Gregorio Martínez Sierra

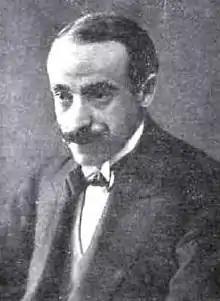
Martínez Sierra around 1910

Gregorio Martínez Sierra (6 May 1881 – 1 October 1947) was a Spanish writer, poet, dramatist, and theatre director, a key figure in the revival of the Spanish theatrical avant-garde in the early twentieth century.